John Fisher, 1st Baron Fisher

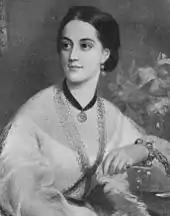
Frances Katharine Josepha Broughton, who married Fisher in 1866

John Arbuthnot Fisher was born on 25 January 1841 on the Wavendon Estate at Ramboda in Ceylon. He was the eldest of eleven children, of whom only seven survived infancy, born to Sophia Fisher and Captain William Fisher, a British Army officer in the 78th Highlanders, who had been an aide-de-camp to the former governor of Ceylon, Sir Robert Wilmot-Horton, and was serving as a staff officer at Kandy. Sophia's father Alfred Lambe was a wine merchant and Purveyor of Mineral Water to the King. She was brought up New Bond Street in Mayfair, London. Fisher commented, "My mother was a most magnificent and handsome, extremely young woman...My father was 6 feet 2 inches..., also especially handsome. Why I am ugly is one of those puzzles of physiology which are beyond finding out".